Paleontology

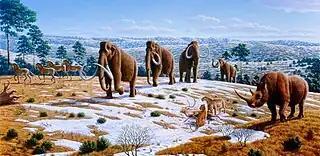
Restoration of ice age megafauna during the Pleistocene in northern Spain

Fossils have been used for stratigraphic correlation since at least the 18th century. Observed changes in the fossils found through geologic time led to the principle of ecological succession, however this study was not elaborated on until the 1960s. The first and last appearance of a taxon in the fossil record can be used to compare the relative ages of different lithographic sections of sediment. This principle allows for relative ages of different sediments to be determined more precisely. These "index fossils" are combined with measurements of volcanic ash, paleomagnetic reversals, or pre-dated sediments to make precise measurements of geologic time. For example, the Jurassic Period was named and defined based on ten main subdivisions identified through the English and French assemblages of ammonites, some of which are still in use today. Biostratigraphy is also applied to the analysis of stratotype sections and boundaries of geologic time units. It can also use the first or last appearance date of a taxon to establish time periods that are independent of their constituent strata.